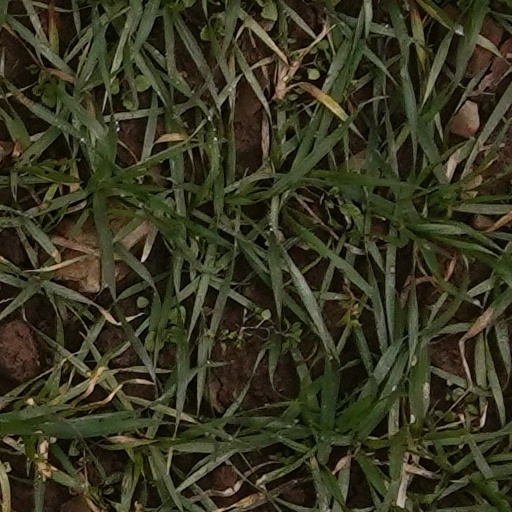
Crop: wheat